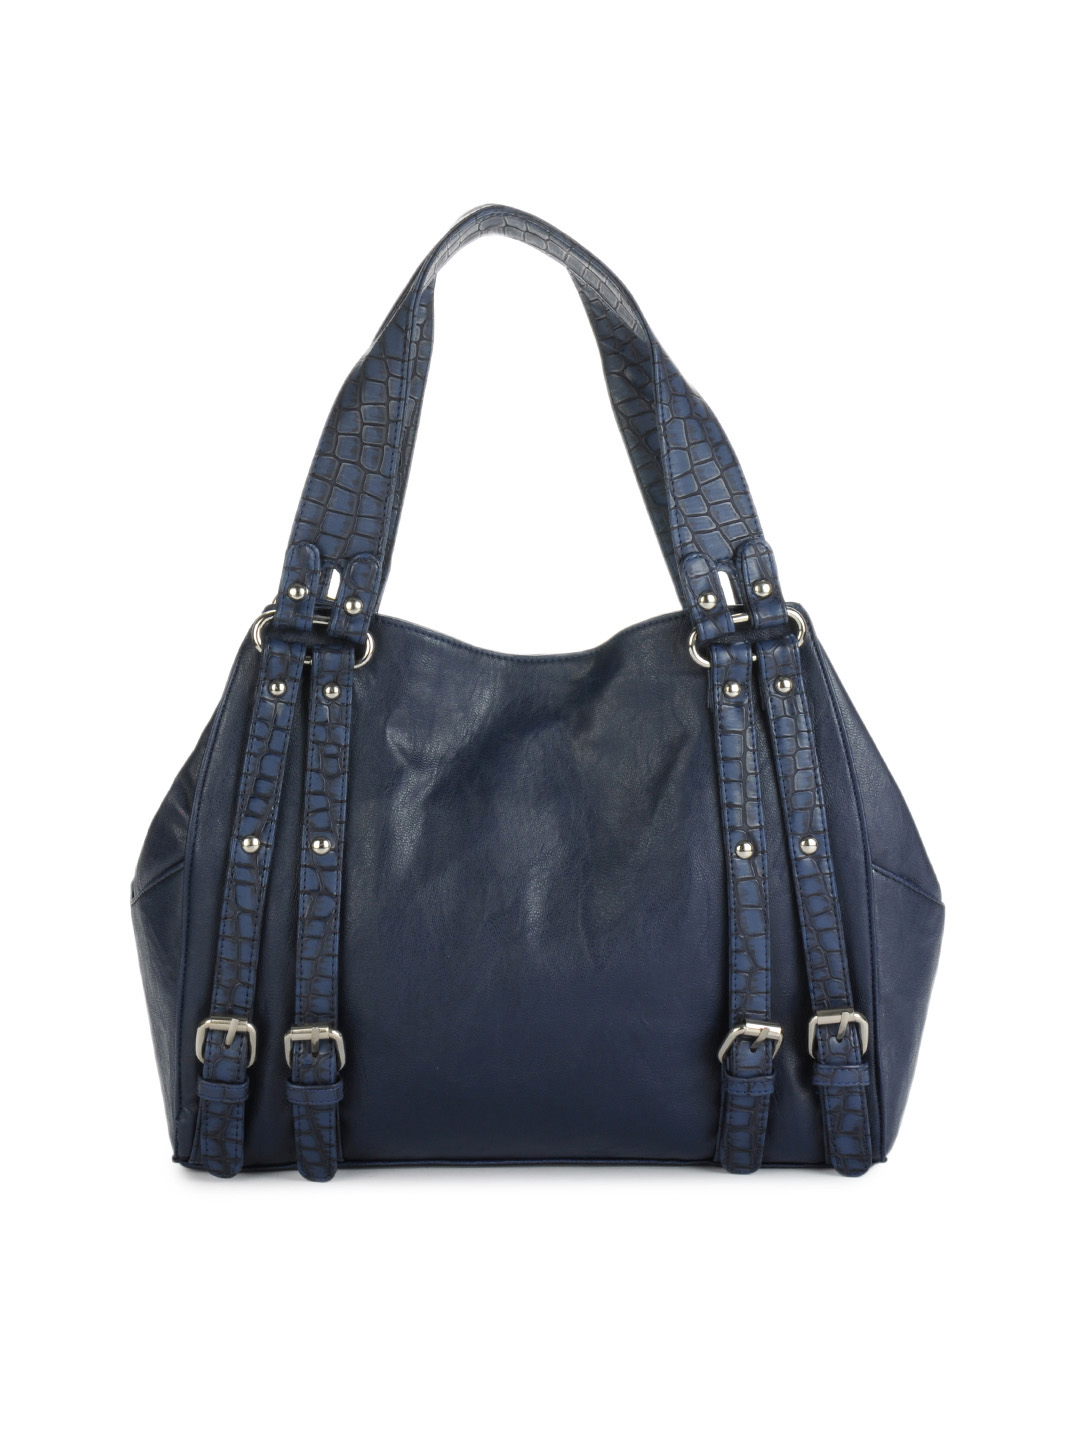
Rocia Women Blue Handbag
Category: Accessories / Bags / Handbags
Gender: Women
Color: Blue
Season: Summer 2012
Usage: Casual